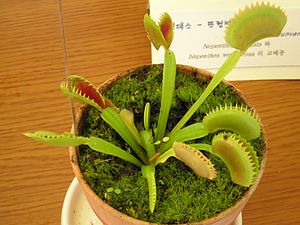
Fluefanger
En fluefanger.
En fluefanger.
Fluefanger eller Venus-Fluefanger er en kødædende plante. Den fanger insekter, spindlere og andre små dyr, for eksempel fluer, edderkopper, snegle, larver og fårekyllinger, ved at klappe to sider af et blad sammen om byttet, lidt ligesom rovdyr gør med deres mund.